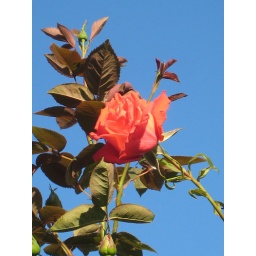
rose against sky 2